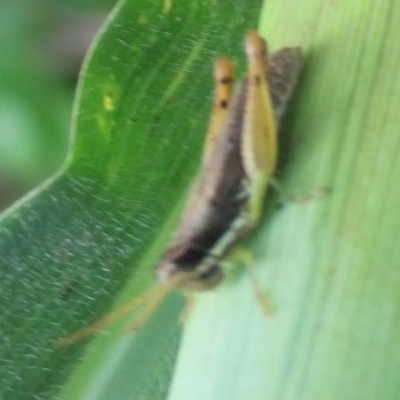
Crop: Maize
Condition: grasshoper